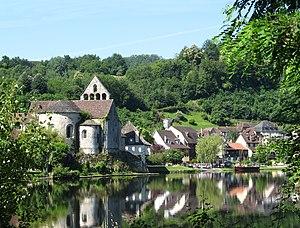
Beaulieu-sur-Dordogne, Corrèze, Limousin - Chapelle des Pénitents ou Église Notre-Dame (XIIe, XIVe et XVe siècle). This building is indexed in the Base Mérimée, a database of architectural heritage maintained by the French Ministry of Culture,
Beaulieu-sur-Dordogne est une commune française située dans le département de la Corrèze, en région Nouvelle-Aquitaine. Le 1ᵉʳ janvier 2019, elle étend son périmètre à la commune de Brivezac sous le régime de la commune nouvelle.
Altillac est une commune française située dans le département de la Corrèze en région Nouvelle-Aquitaine. Ses habitants sont appelés les Altillacois et les Altillacoises.